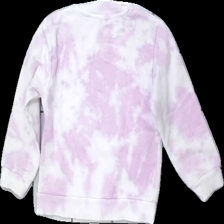
View: back
Type: Cardigan
Category: Children
Brand: Cubus
Colors: White, Purple
Material: 100% cotton
Pattern: Other
Cut: Regular
Size: 98
Season: All
Damage location: middle center
Damage 2 location: middle center
Price range: <50
Recommended usage: Export
Description: tie-dye färgad kofta med dragkedja, nopprig